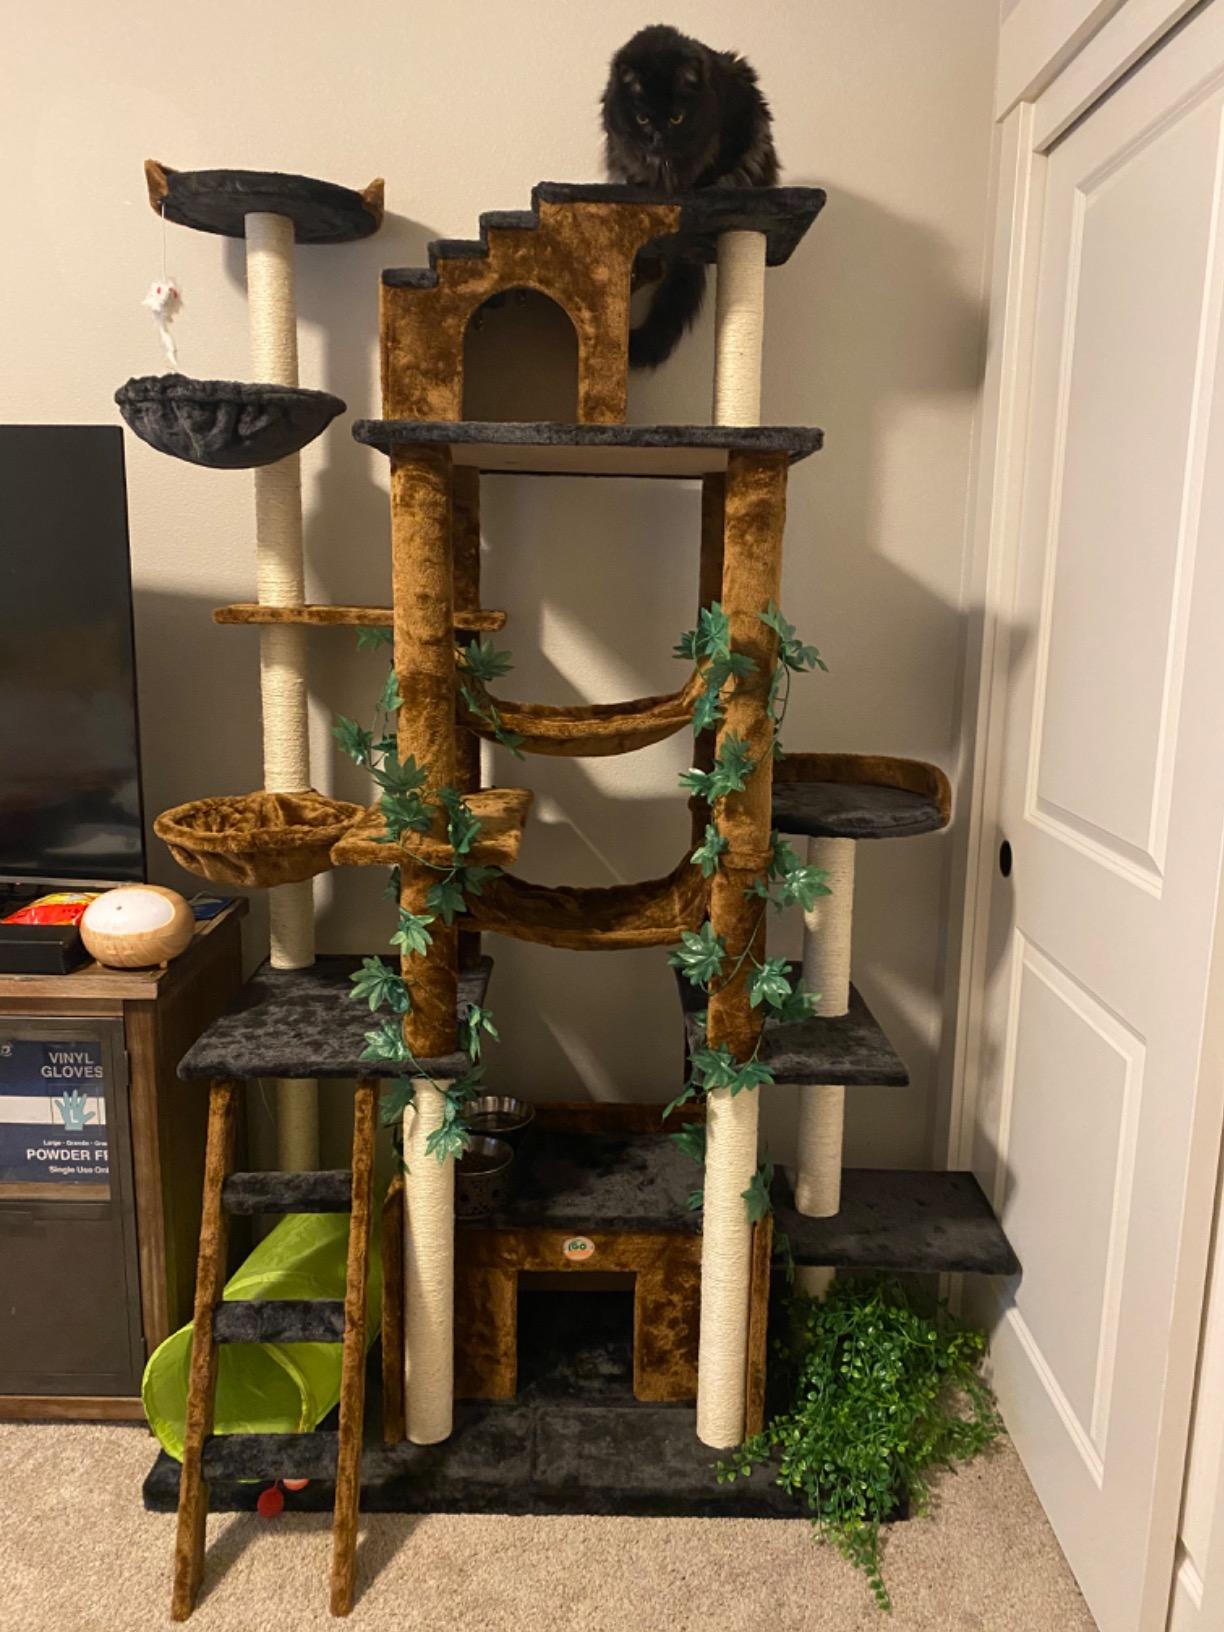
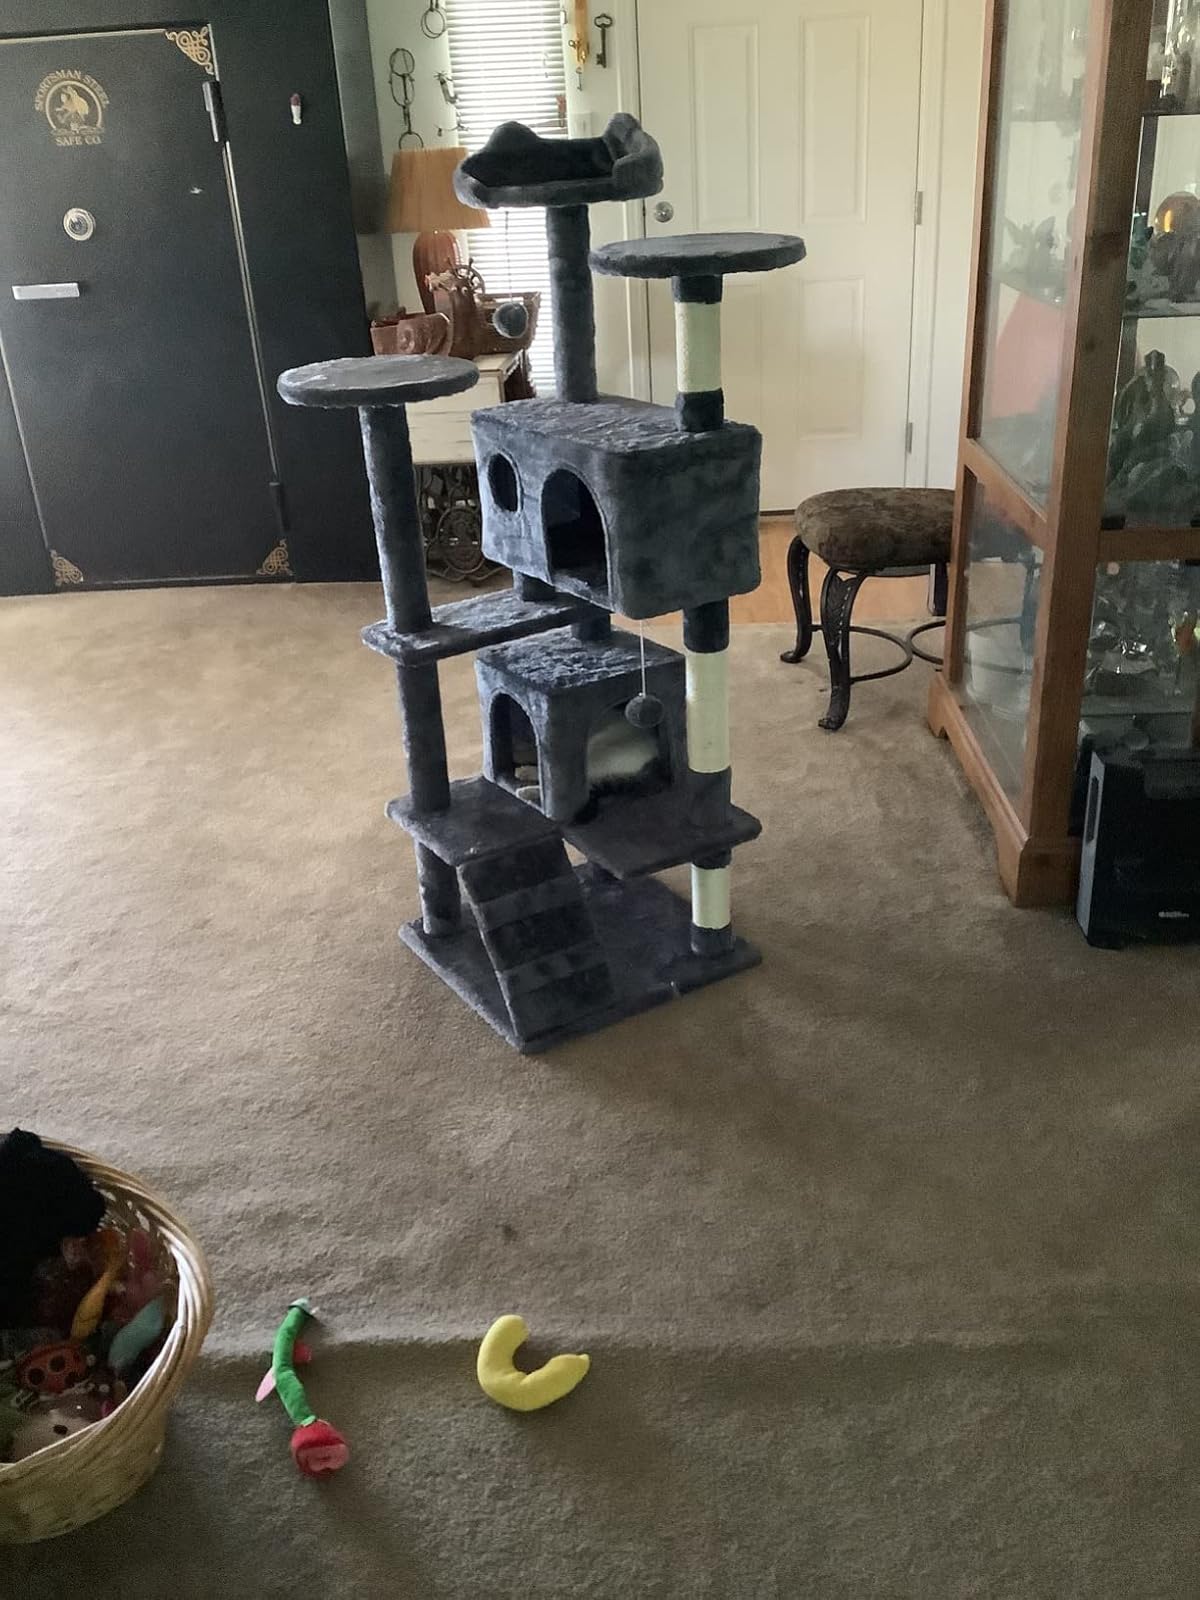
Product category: items_cat tree
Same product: no